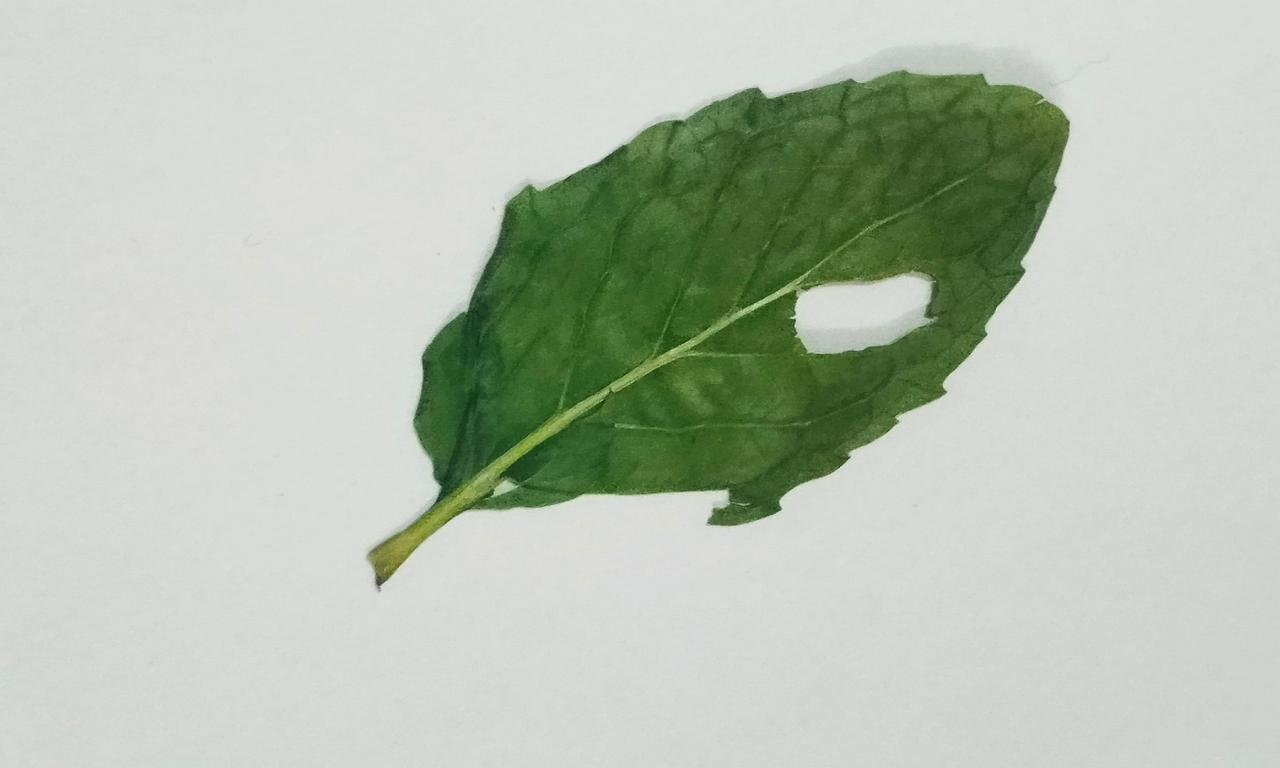
Label: Dried